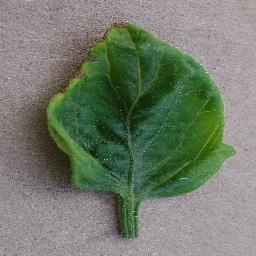
Label: Tomato___Tomato_Yellow_Leaf_Curl_Virus